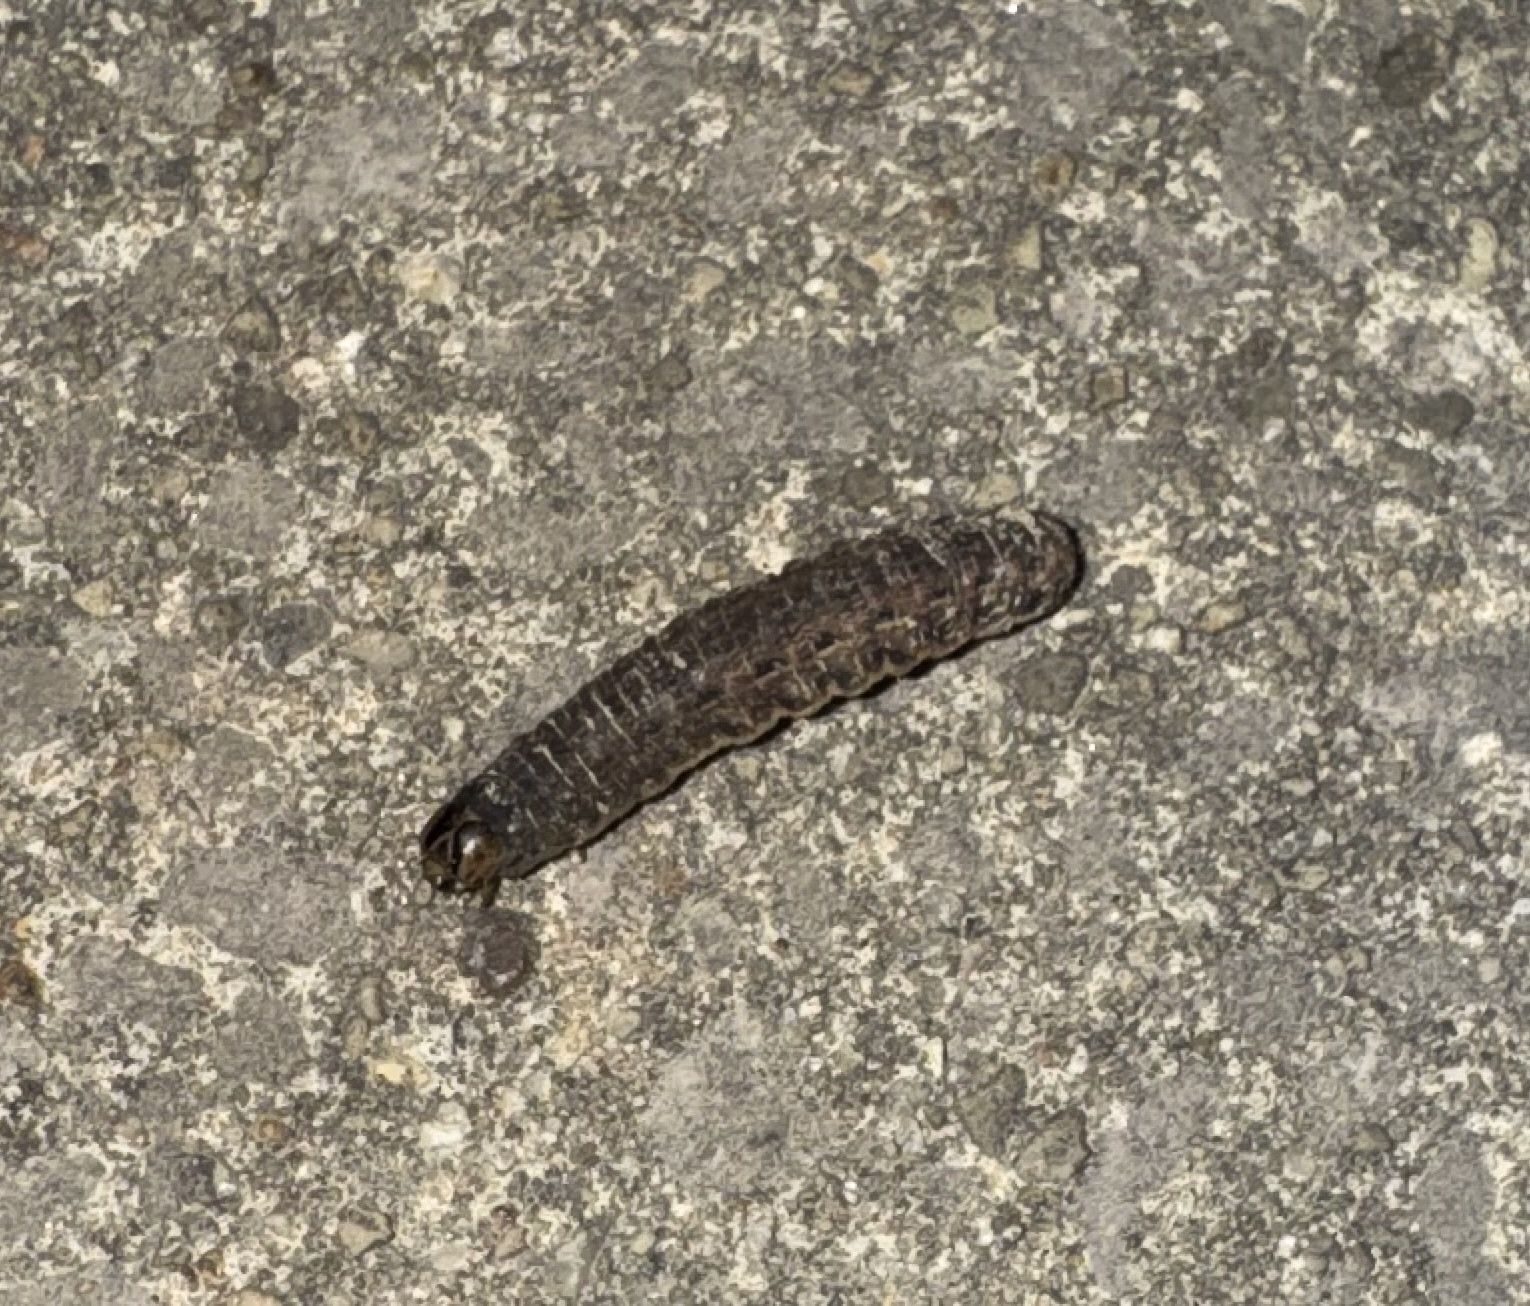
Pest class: cutworms